Jack Miles (political activist)

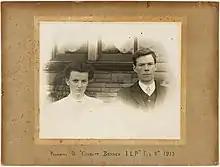
Elizabeth and Jack Miles February 1913

Miles was born at Wilton, Roxburghshire, Scotland, to journeyman mason William Miles and Louisa, "née" Wiggins. He was educated at Edinburgh and apprenticed to a stonemason in northern England. He was employed at Newcastle and then Consett in Durham, where he joined the Independent Labour Party. On 9 October 1911, he married Elizabeth Jane Black at Lanchester; the couple emigrated to Queensland and arrived in Brisbane on the "Orama" on 31 March 1913.